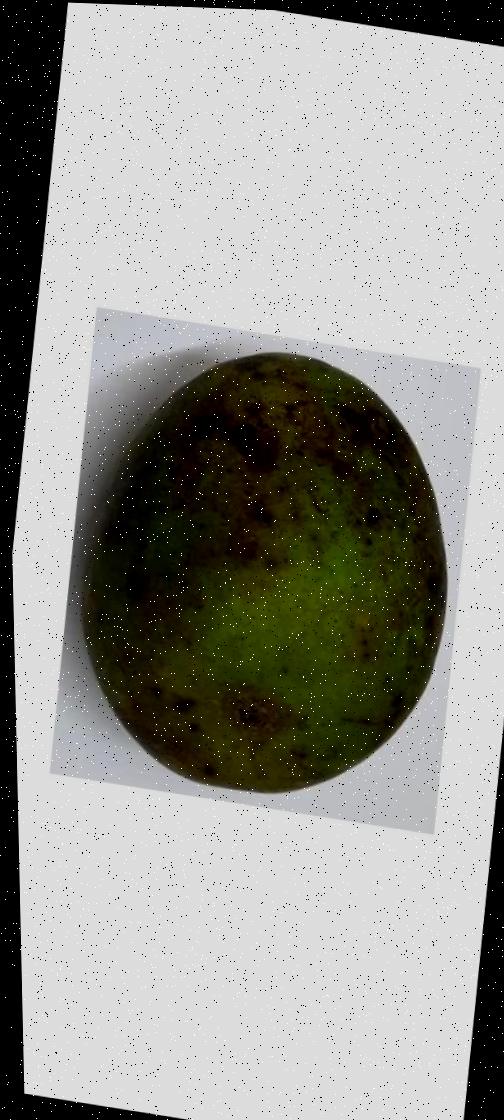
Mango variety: Harivanga